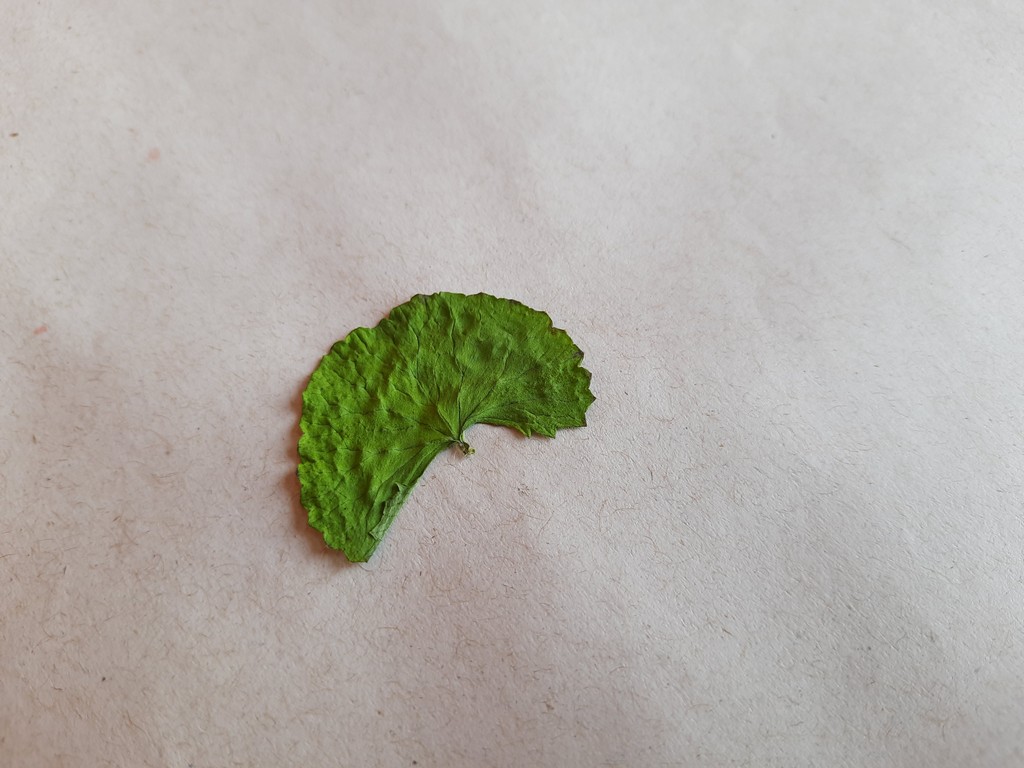
Label: Dried